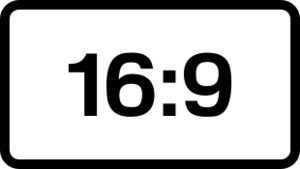
Logo 16/9